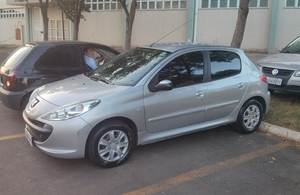
La 206 est un modèle automobile du segment B produit par le constructeur Peugeot et lancé le 10 septembre 1998 pour succéder à la Peugeot 205. La 206 a été la voiture la plus vendue en France en 2001, 2004 et 2005, disputant la première place à sa principale rivale qu'est la Renault Clio II. Elle est depuis les années 2010 la voiture française la plus produite de l'histoire et la plus vendue de tous les temps. Elle est également produite sous le nom de Peugeot 207 en Amérique du sud et par Iran Khodro et sous le nom de Citroën C2 cross en Chine.